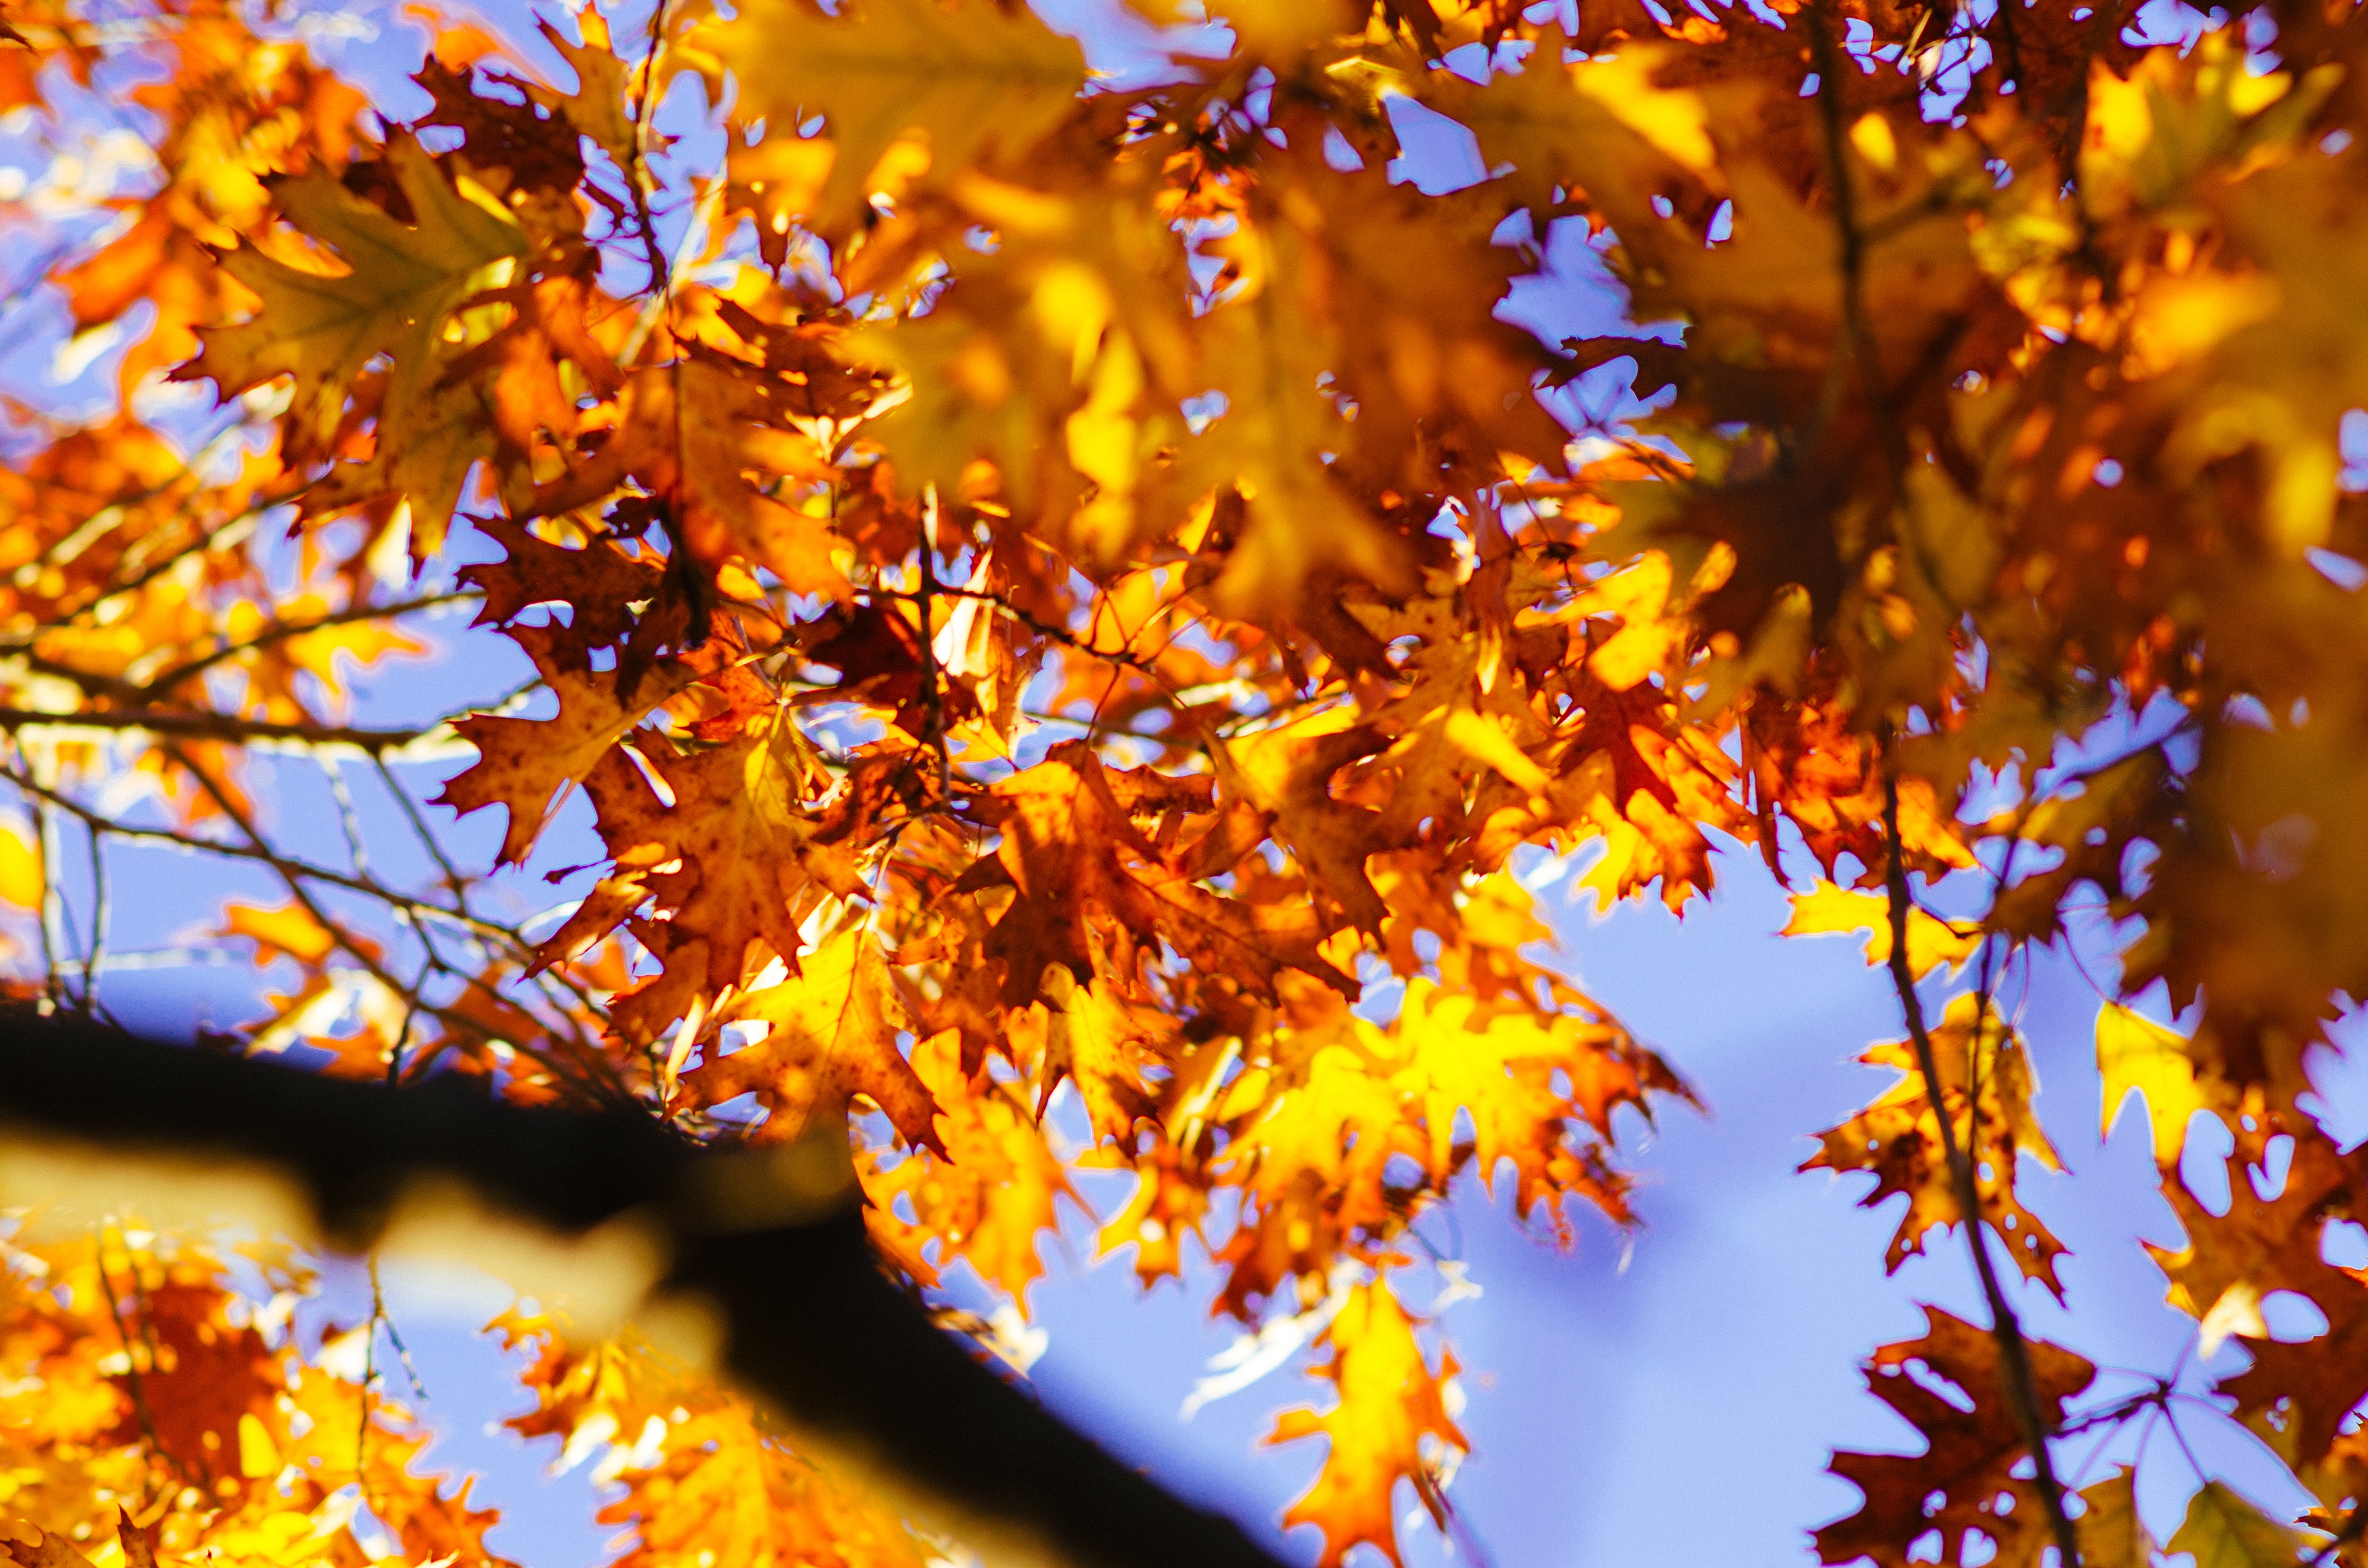
tree, branch, plant, sunlight, leaf, flower, autumn, yellow, season, maple tree, flowering plant, woody plant, land plant